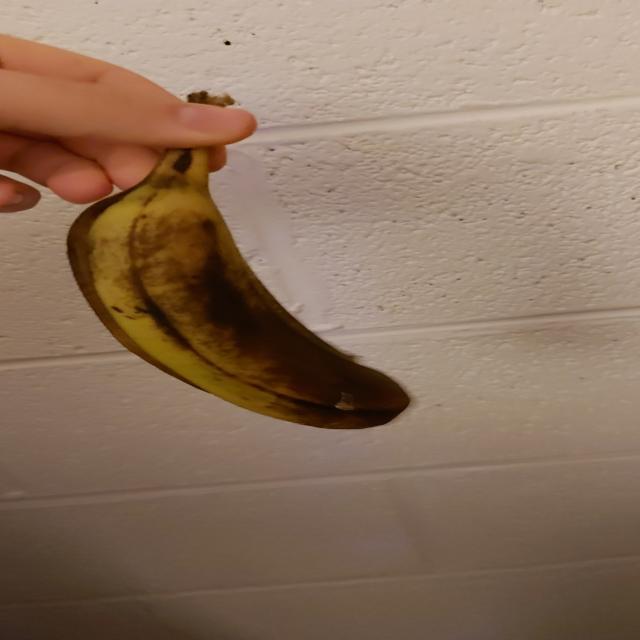
Label: bananas